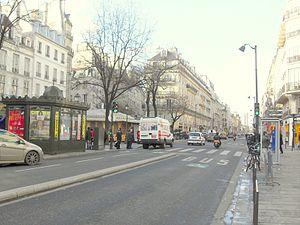
Le Marais (quartier parisien) Rue de Rivoli et place du Métro Saint-Paul. Au loin, on aperçoit l'Hôtel de ville de Paris et la Tour Saint-Jacques